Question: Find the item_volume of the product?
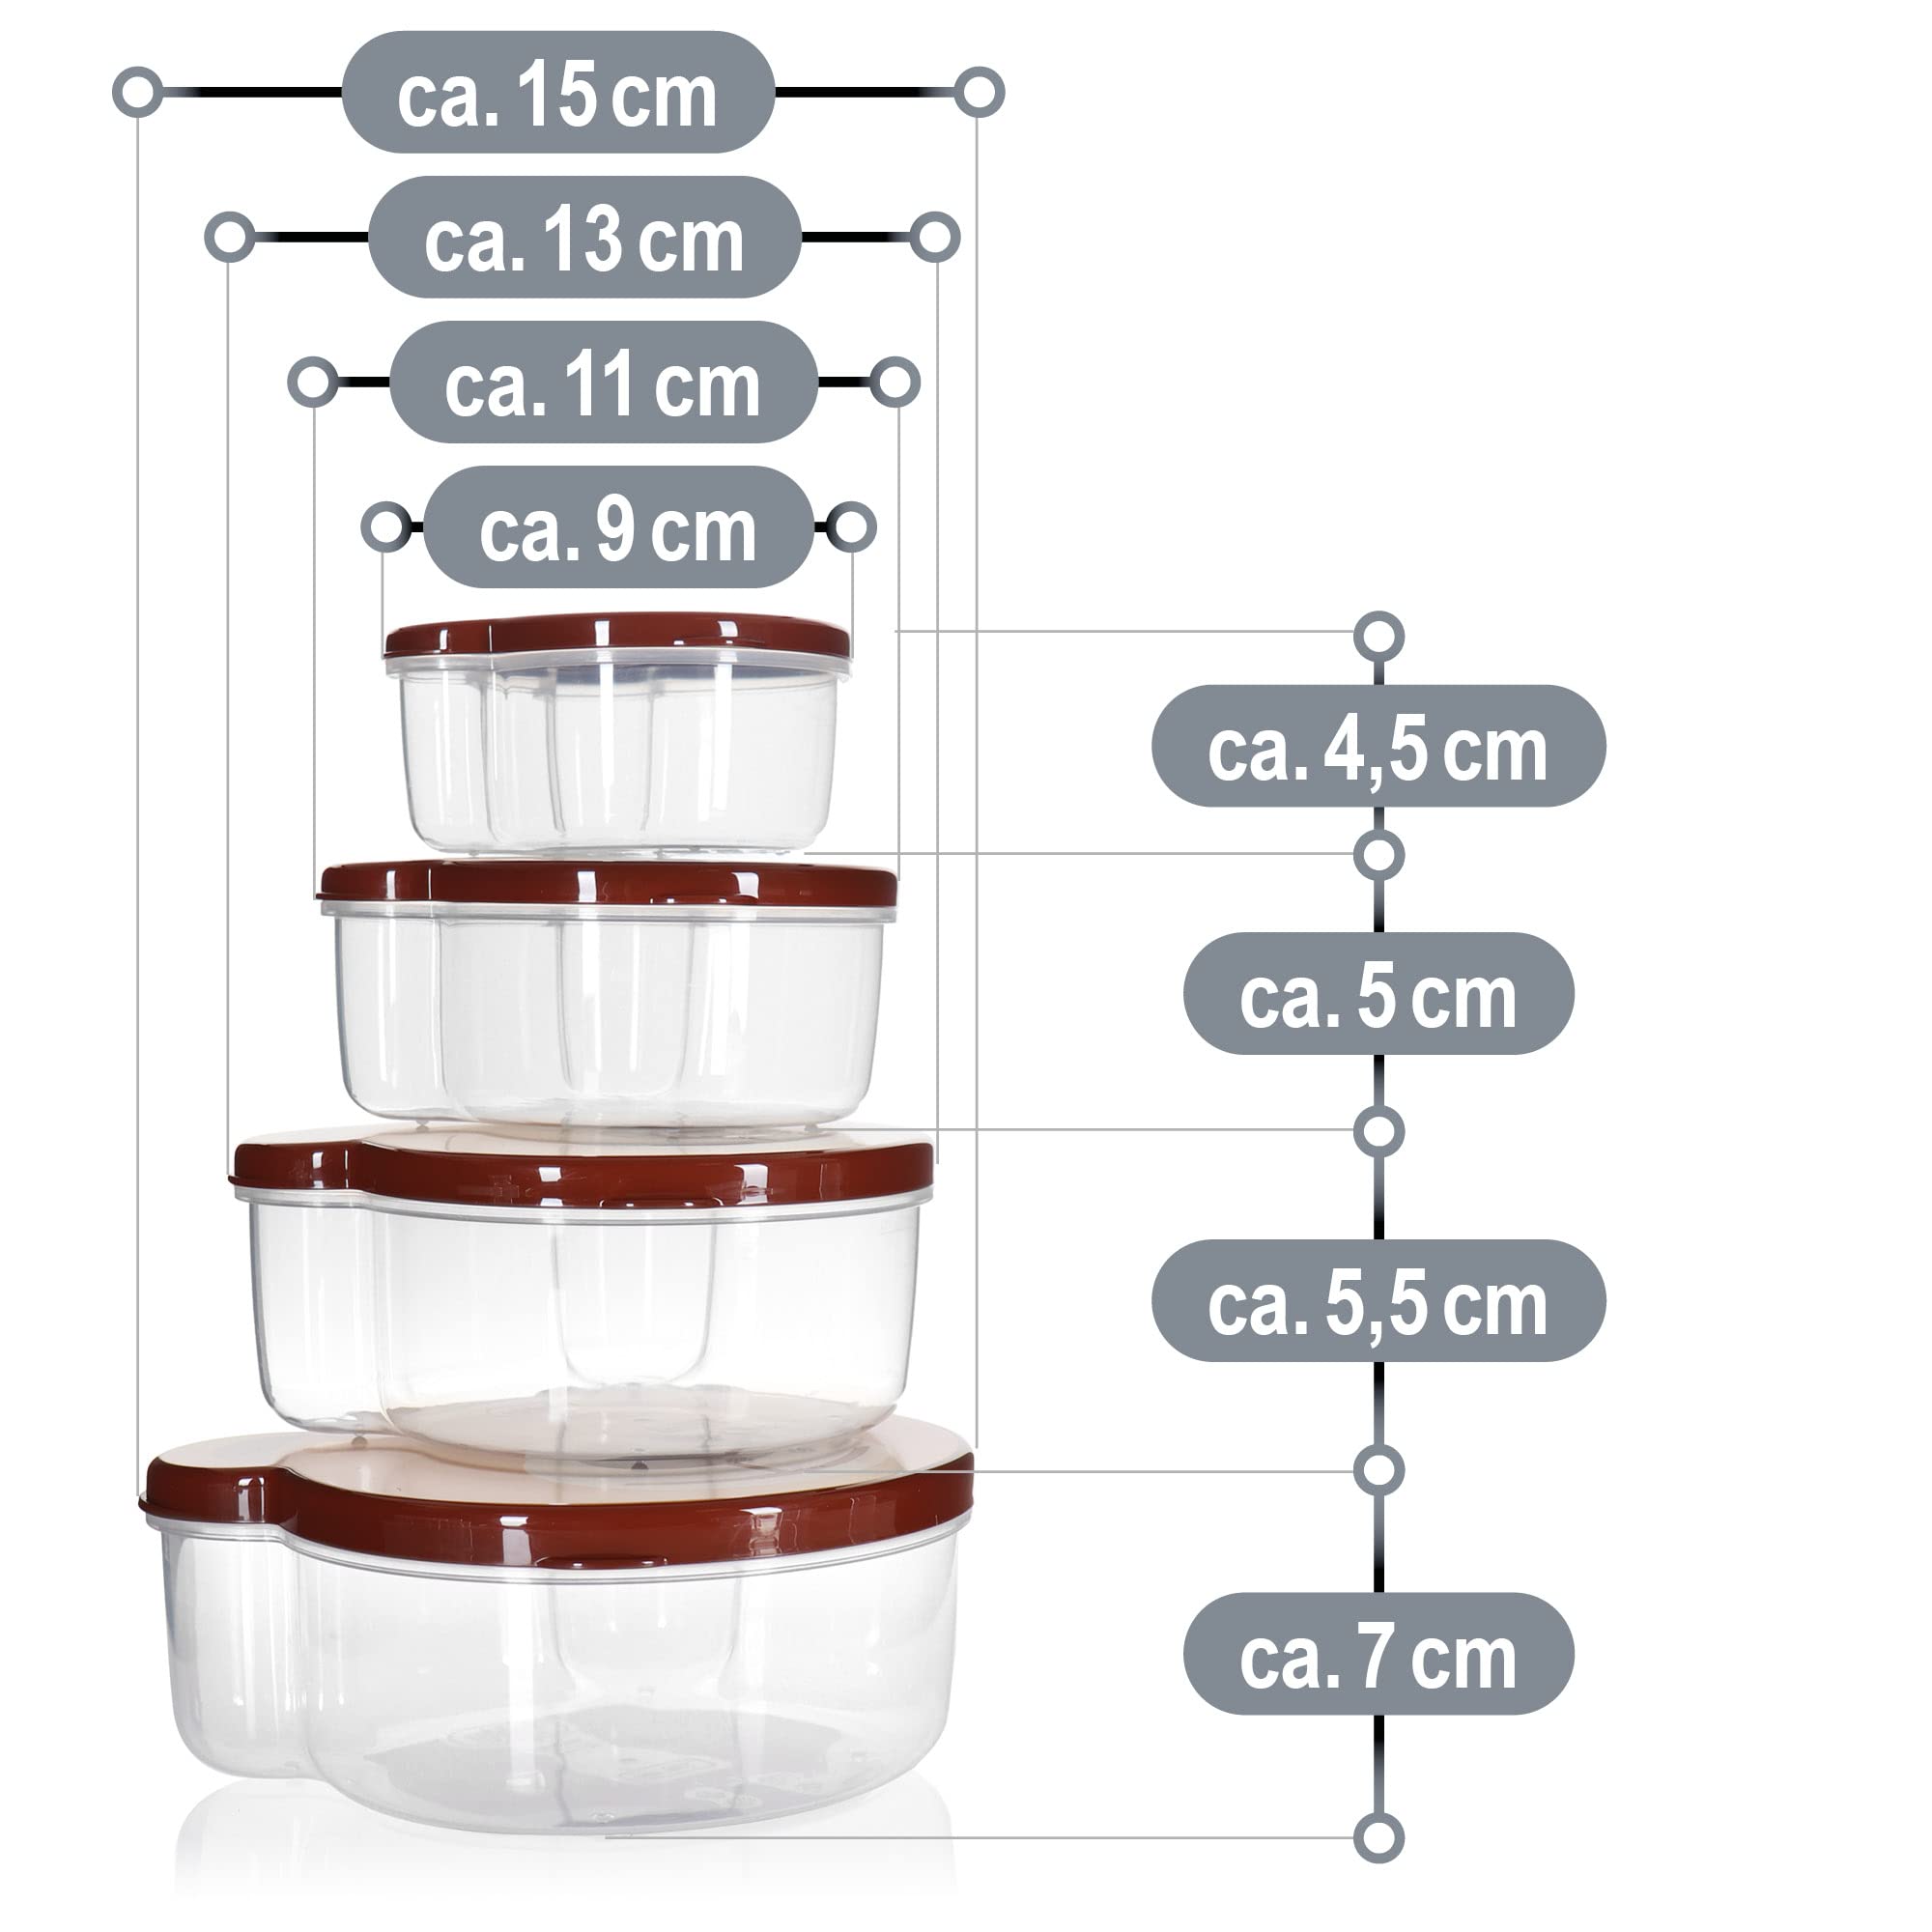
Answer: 7.0 millilitre